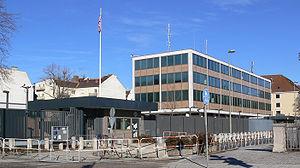
Voici les représentations diplomatiques des États-Unis à l'étranger :